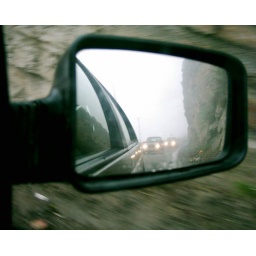
north of Iran,rear cars in Pegout RD mirror